Maria of Brabant, Duchess of Bavaria

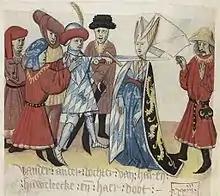
Execution of Maria as depicted by Jan van Boendale

Maria was executed by beheading in Donauwörth in 1256 after having been accused of adultery by her husband. It was later determined that Louis had not proven his case, and in fact had not presented any valid evidence of adultery; as penance, he founded the Cistercian friary Fürstenfeld Abbey (Fürstenfeldbruck) near Munich.